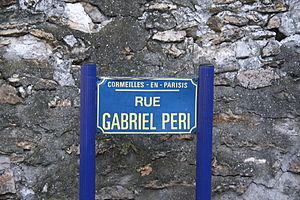
Gabriel Péri est un journaliste et homme politique français. Membre du Comité central du Parti communiste français, responsable du service de politique étrangère de L'Humanité et député de Seine-et-Oise, il fut arrêté comme résistant par la police française et fusillé comme otage par les Allemands à la forteresse du Mont-Valérien.